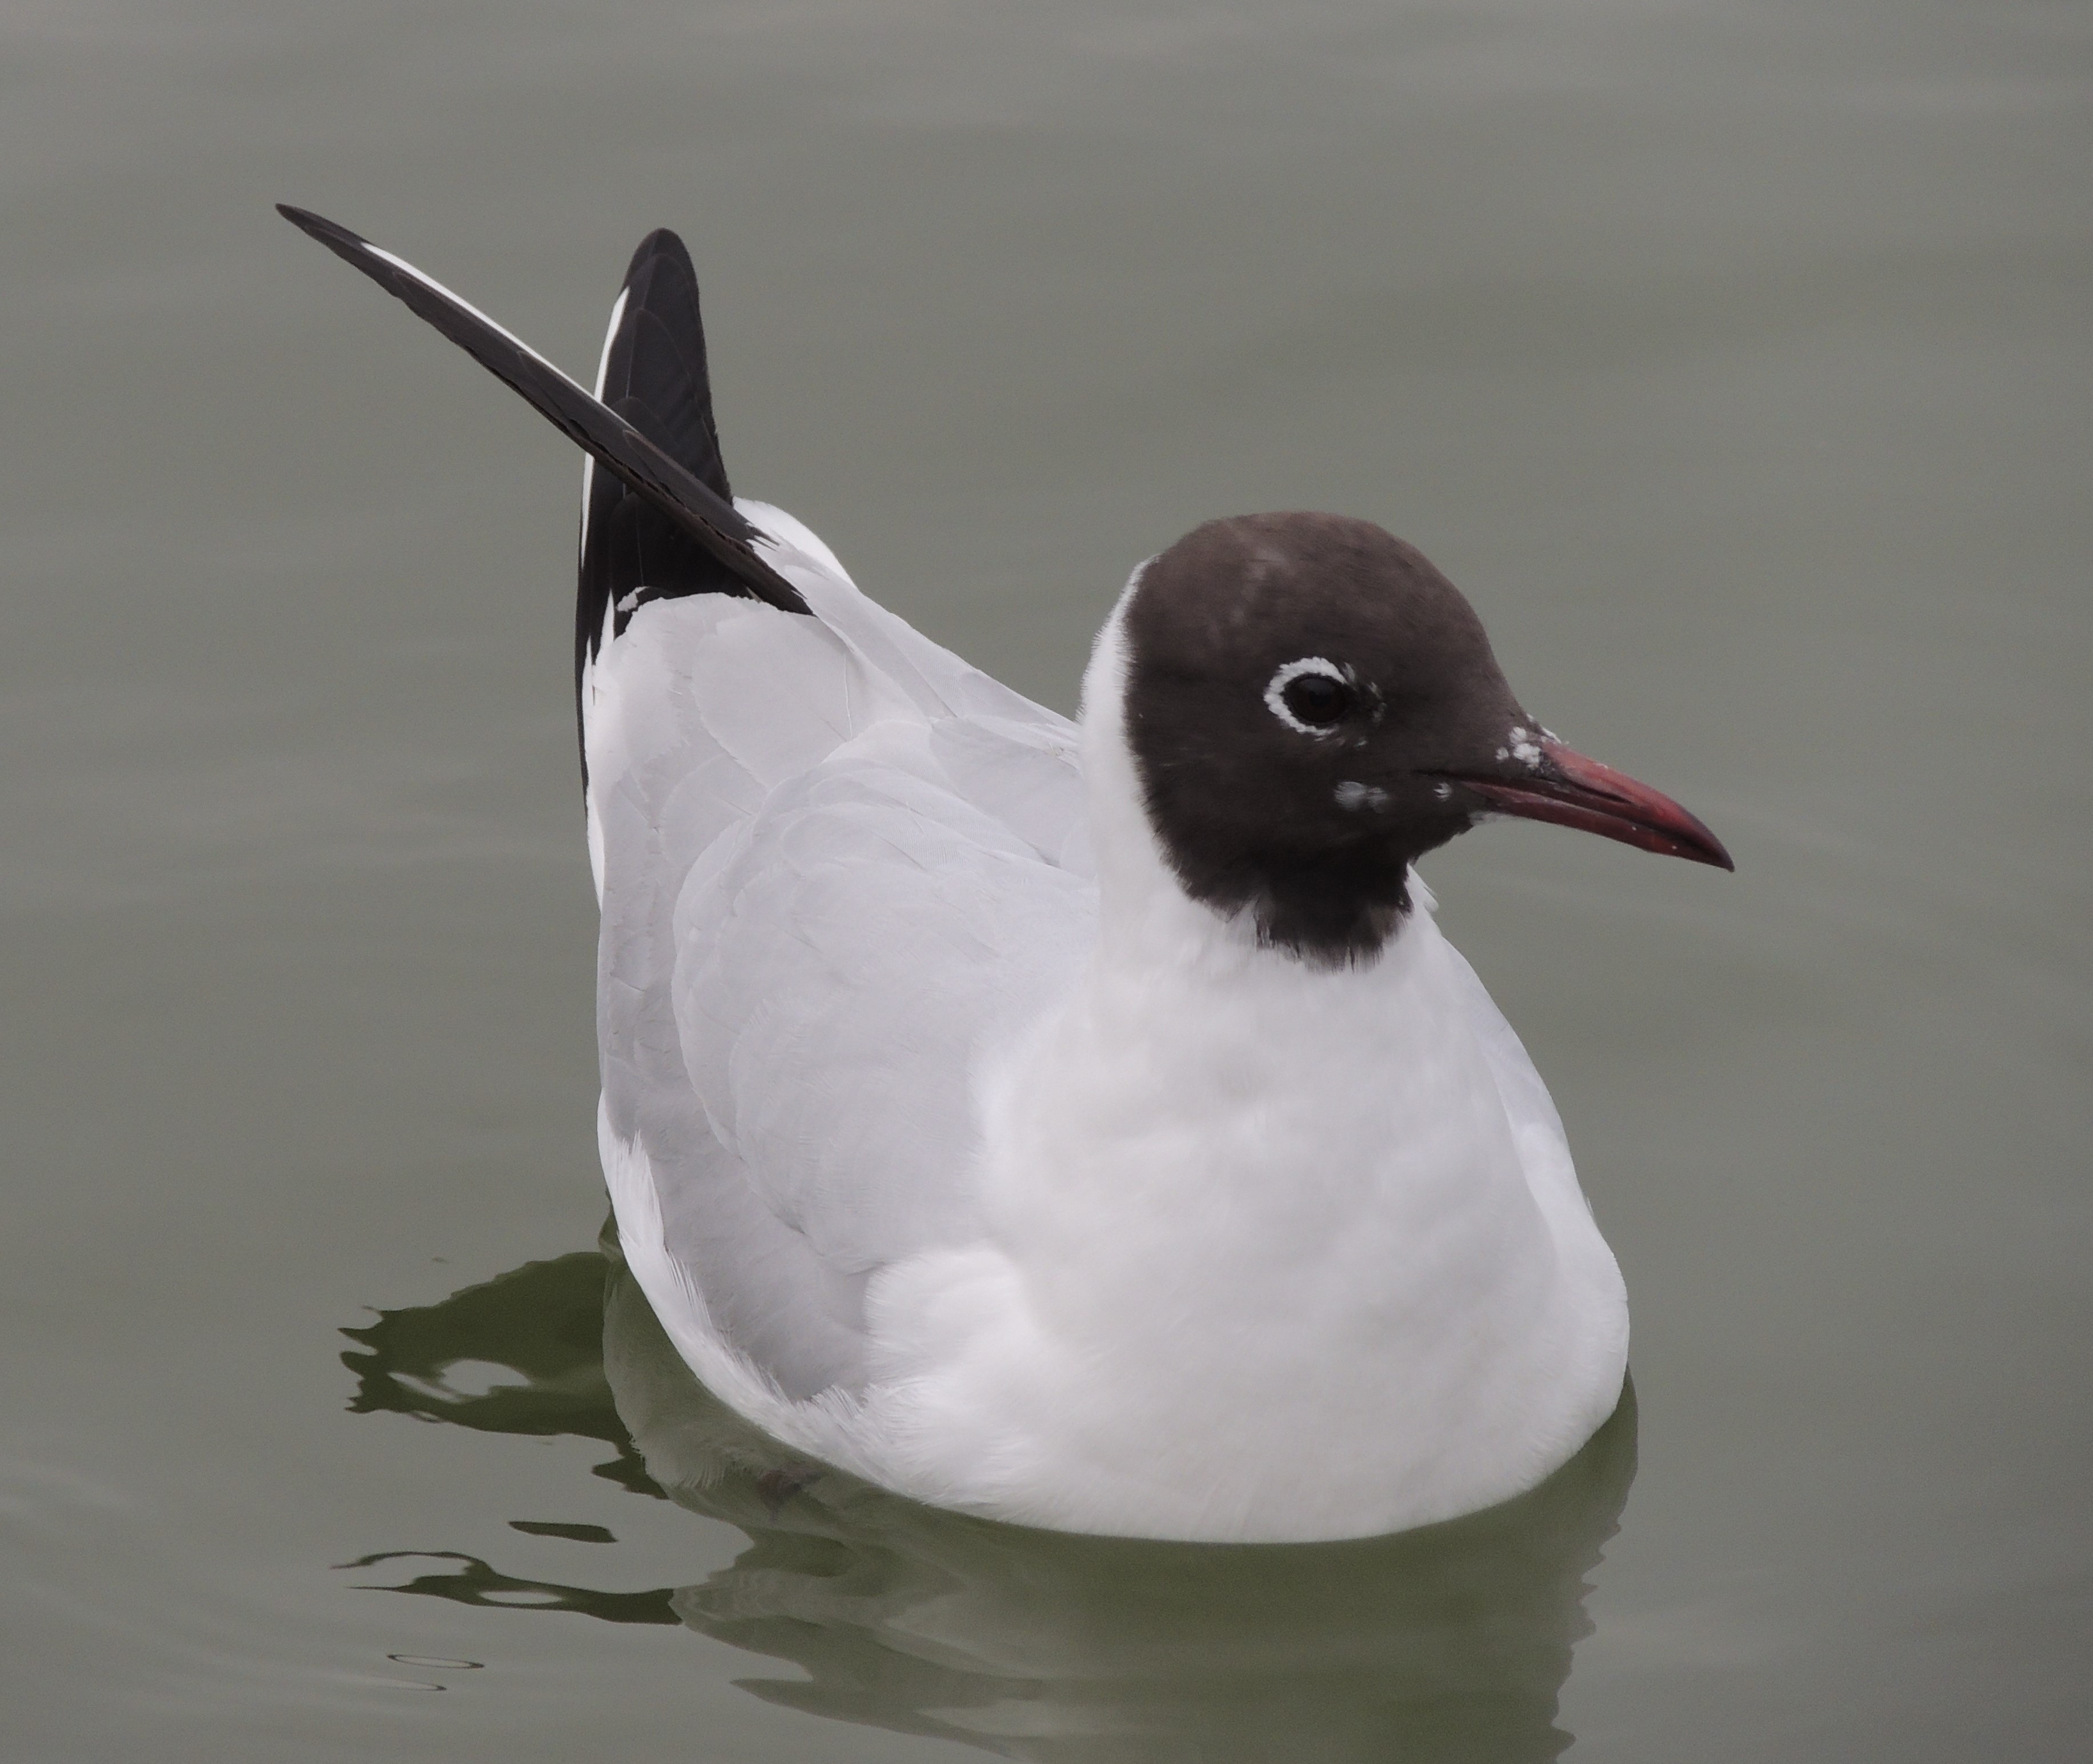
nature, bird, wing, seabird, seagull, wildlife, gull, beak, fauna, vertebrate, versailles, birdwatching, water bird, birding, bonaparte's gull, bonaparte's